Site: brandenburg
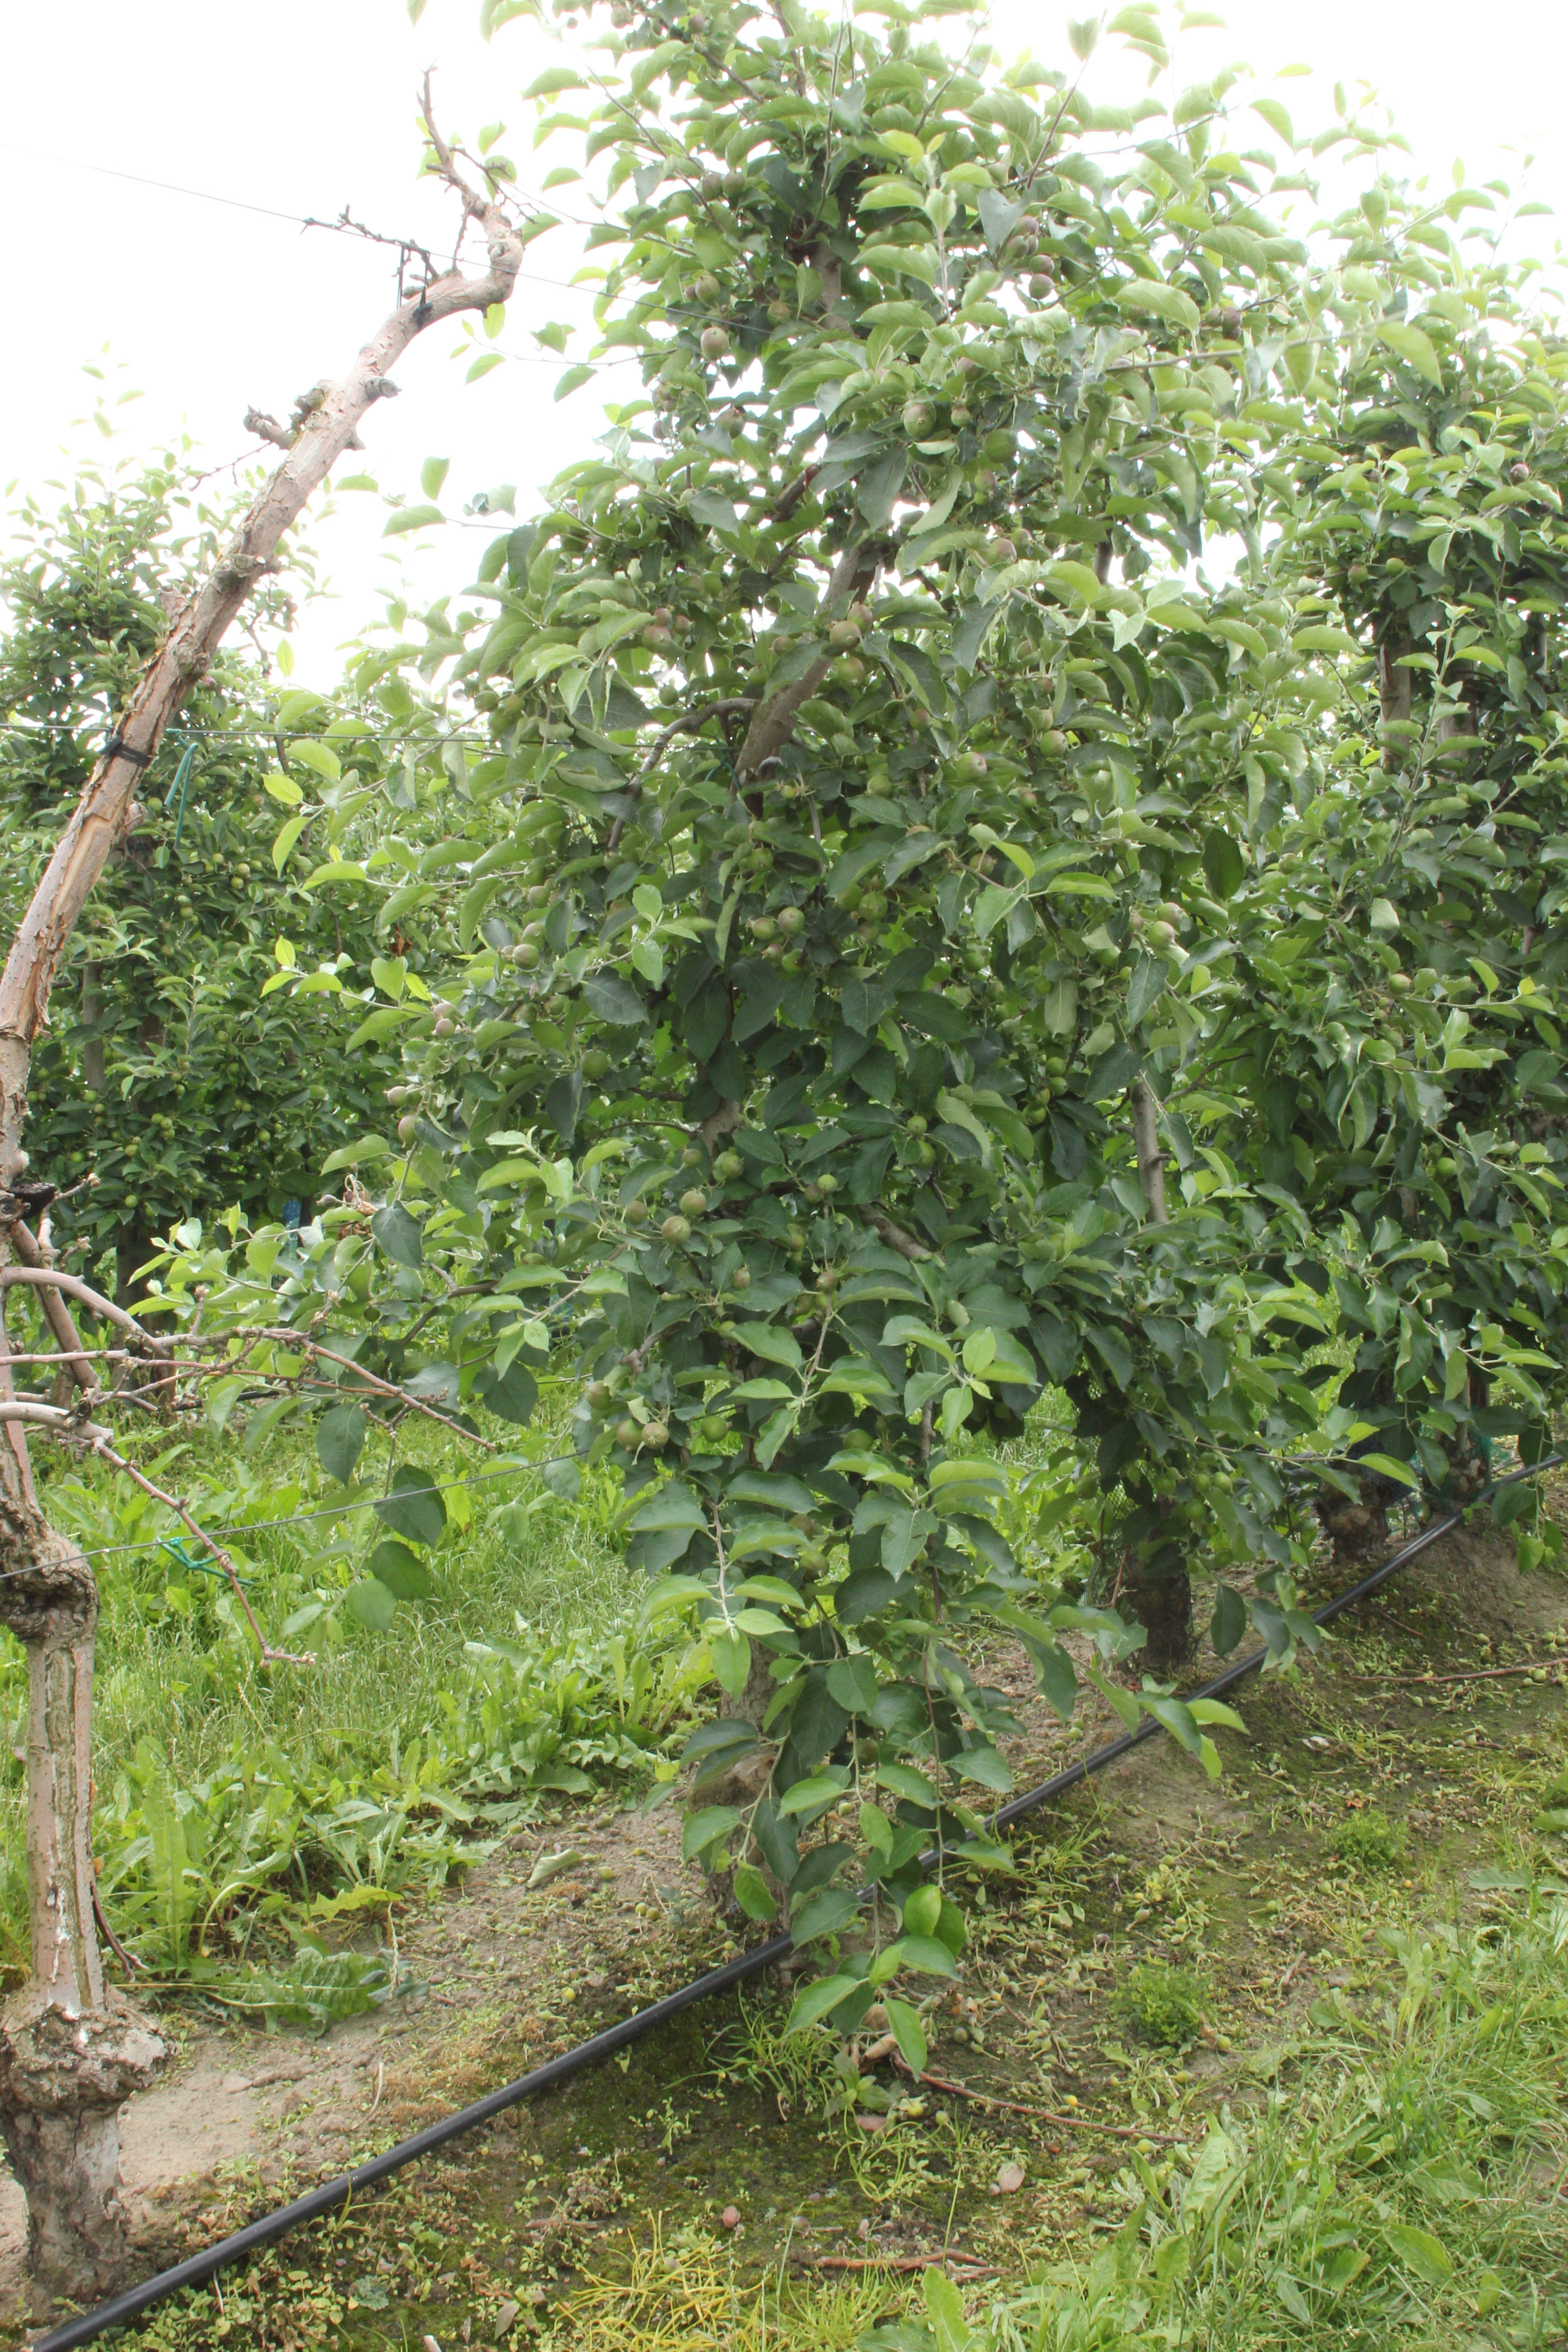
Growth stage (BBCH 73): Development of fruit